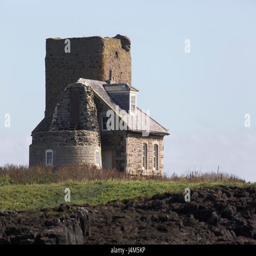
cottage and tower off the coast